Roy Ayers

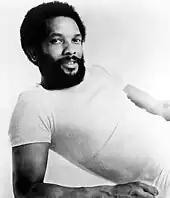
Ayers in 1976

Roy Edward Ayers Jr. (September 10, 1940 – March 4, 2025) was an American vibraphonist, record producer, and composer. Ayers began his career as a post-bop jazz artist, releasing several studio albums with Atlantic Records, before his tenure at Polydor Records beginning in the 1970s, during which he helped to pioneer jazz-funk. He was a key figure in the acid jazz movement, and has been described as "The Godfather of Neo Soul". He was best known for his compositions "Everybody Loves the Sunshine", "Running Away", and "Freaky Deaky" and others that charted in the 1970s. At one time, Ayers was listed among the performers whose music was most often sampled by rappers.